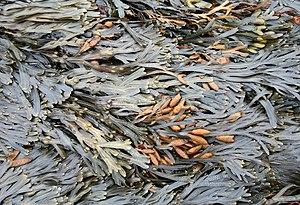
Le Fucus vésiculeux ou Varech vésiculeux, Fucus vesiculosus, est une espèce d'algues brunes de la famille des Fucaceae. Il s'agit d'une sorte de varech que l'on rencontre dans la mer du Nord, dans la Baltique occidentale, dans l'océan Atlantique et dans l'océan Pacifique.